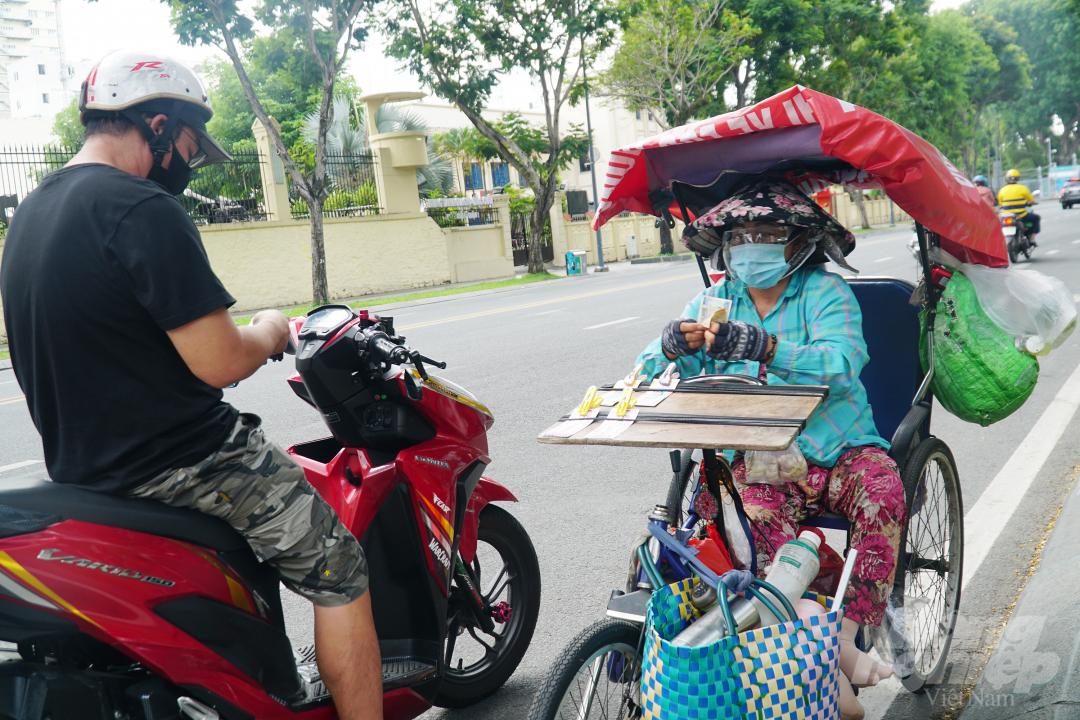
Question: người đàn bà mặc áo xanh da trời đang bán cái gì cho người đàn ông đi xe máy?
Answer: bà ấy bán vé số cho người đàn ông đi xe máy